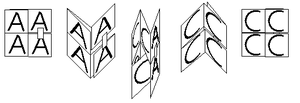
Le flexagone est un objet topologique issu du ruban de Moebius, construit le plus souvent à l’aide d’une bande de papier pliée.